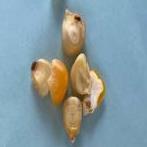
Maize quality: Bad